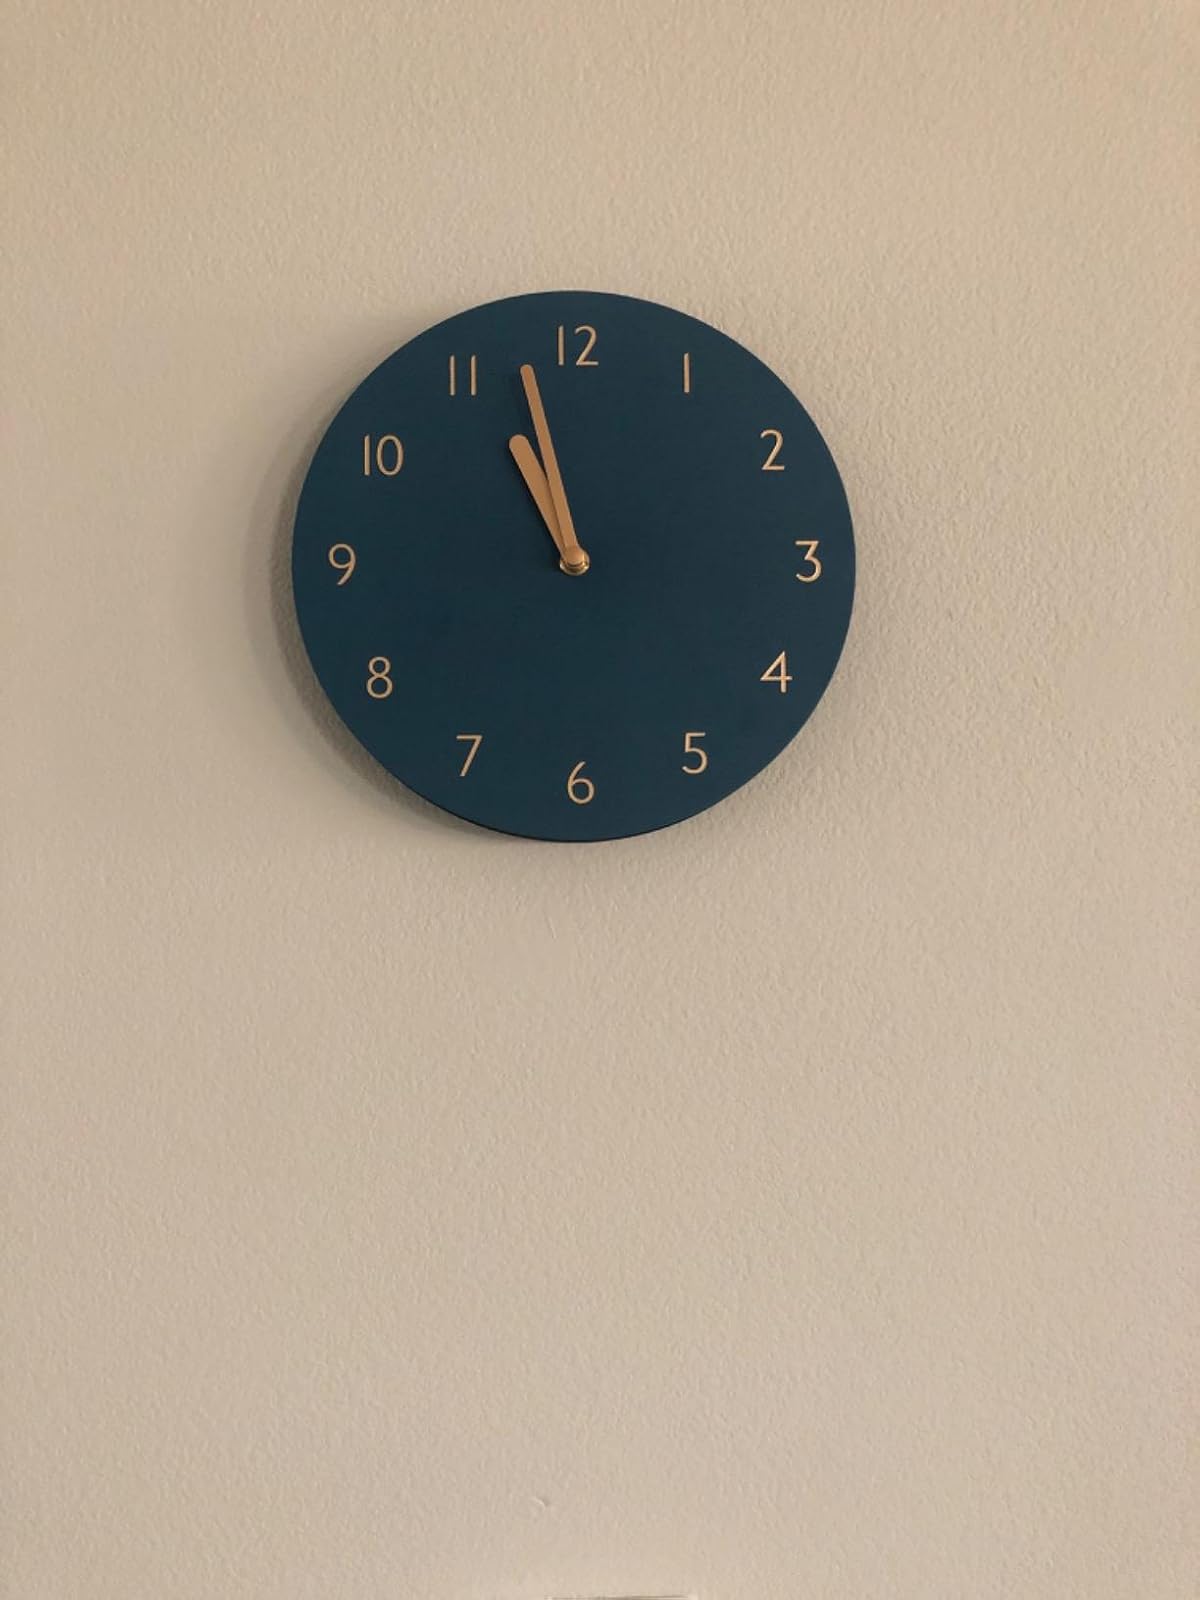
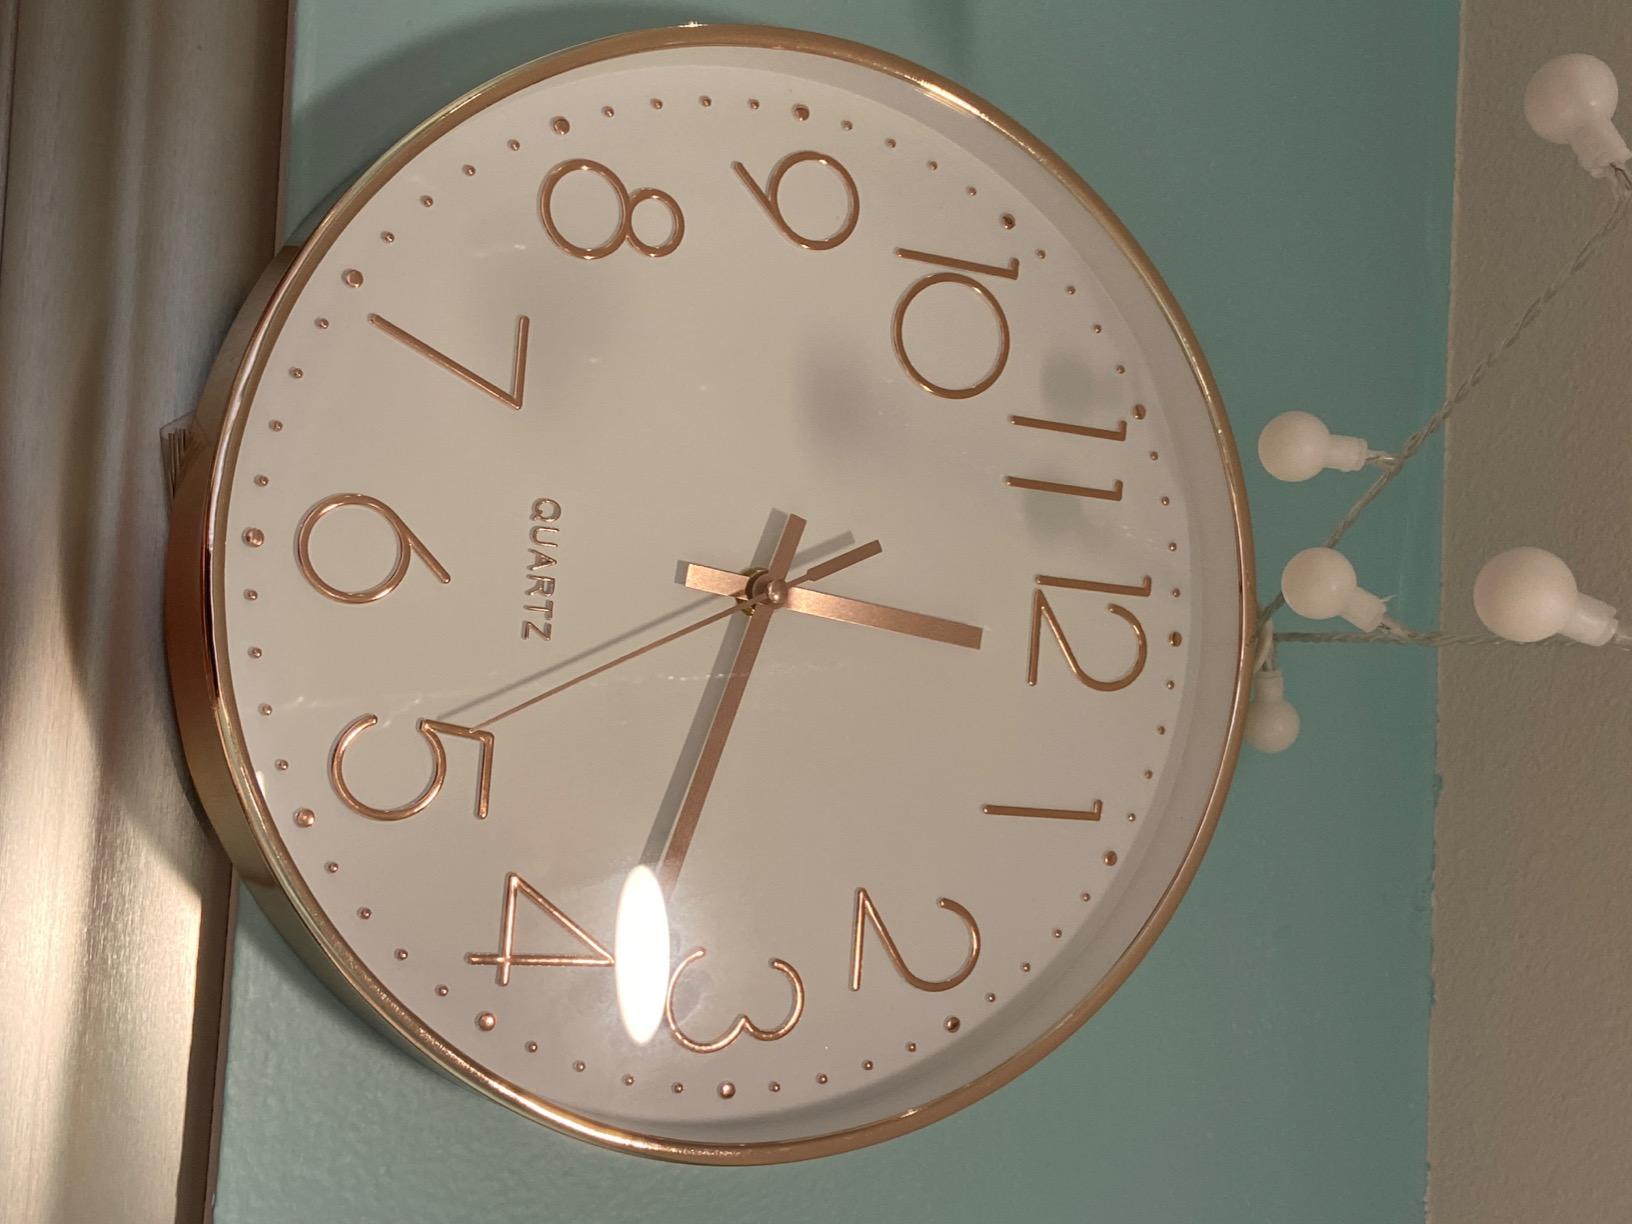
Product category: clock
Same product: no